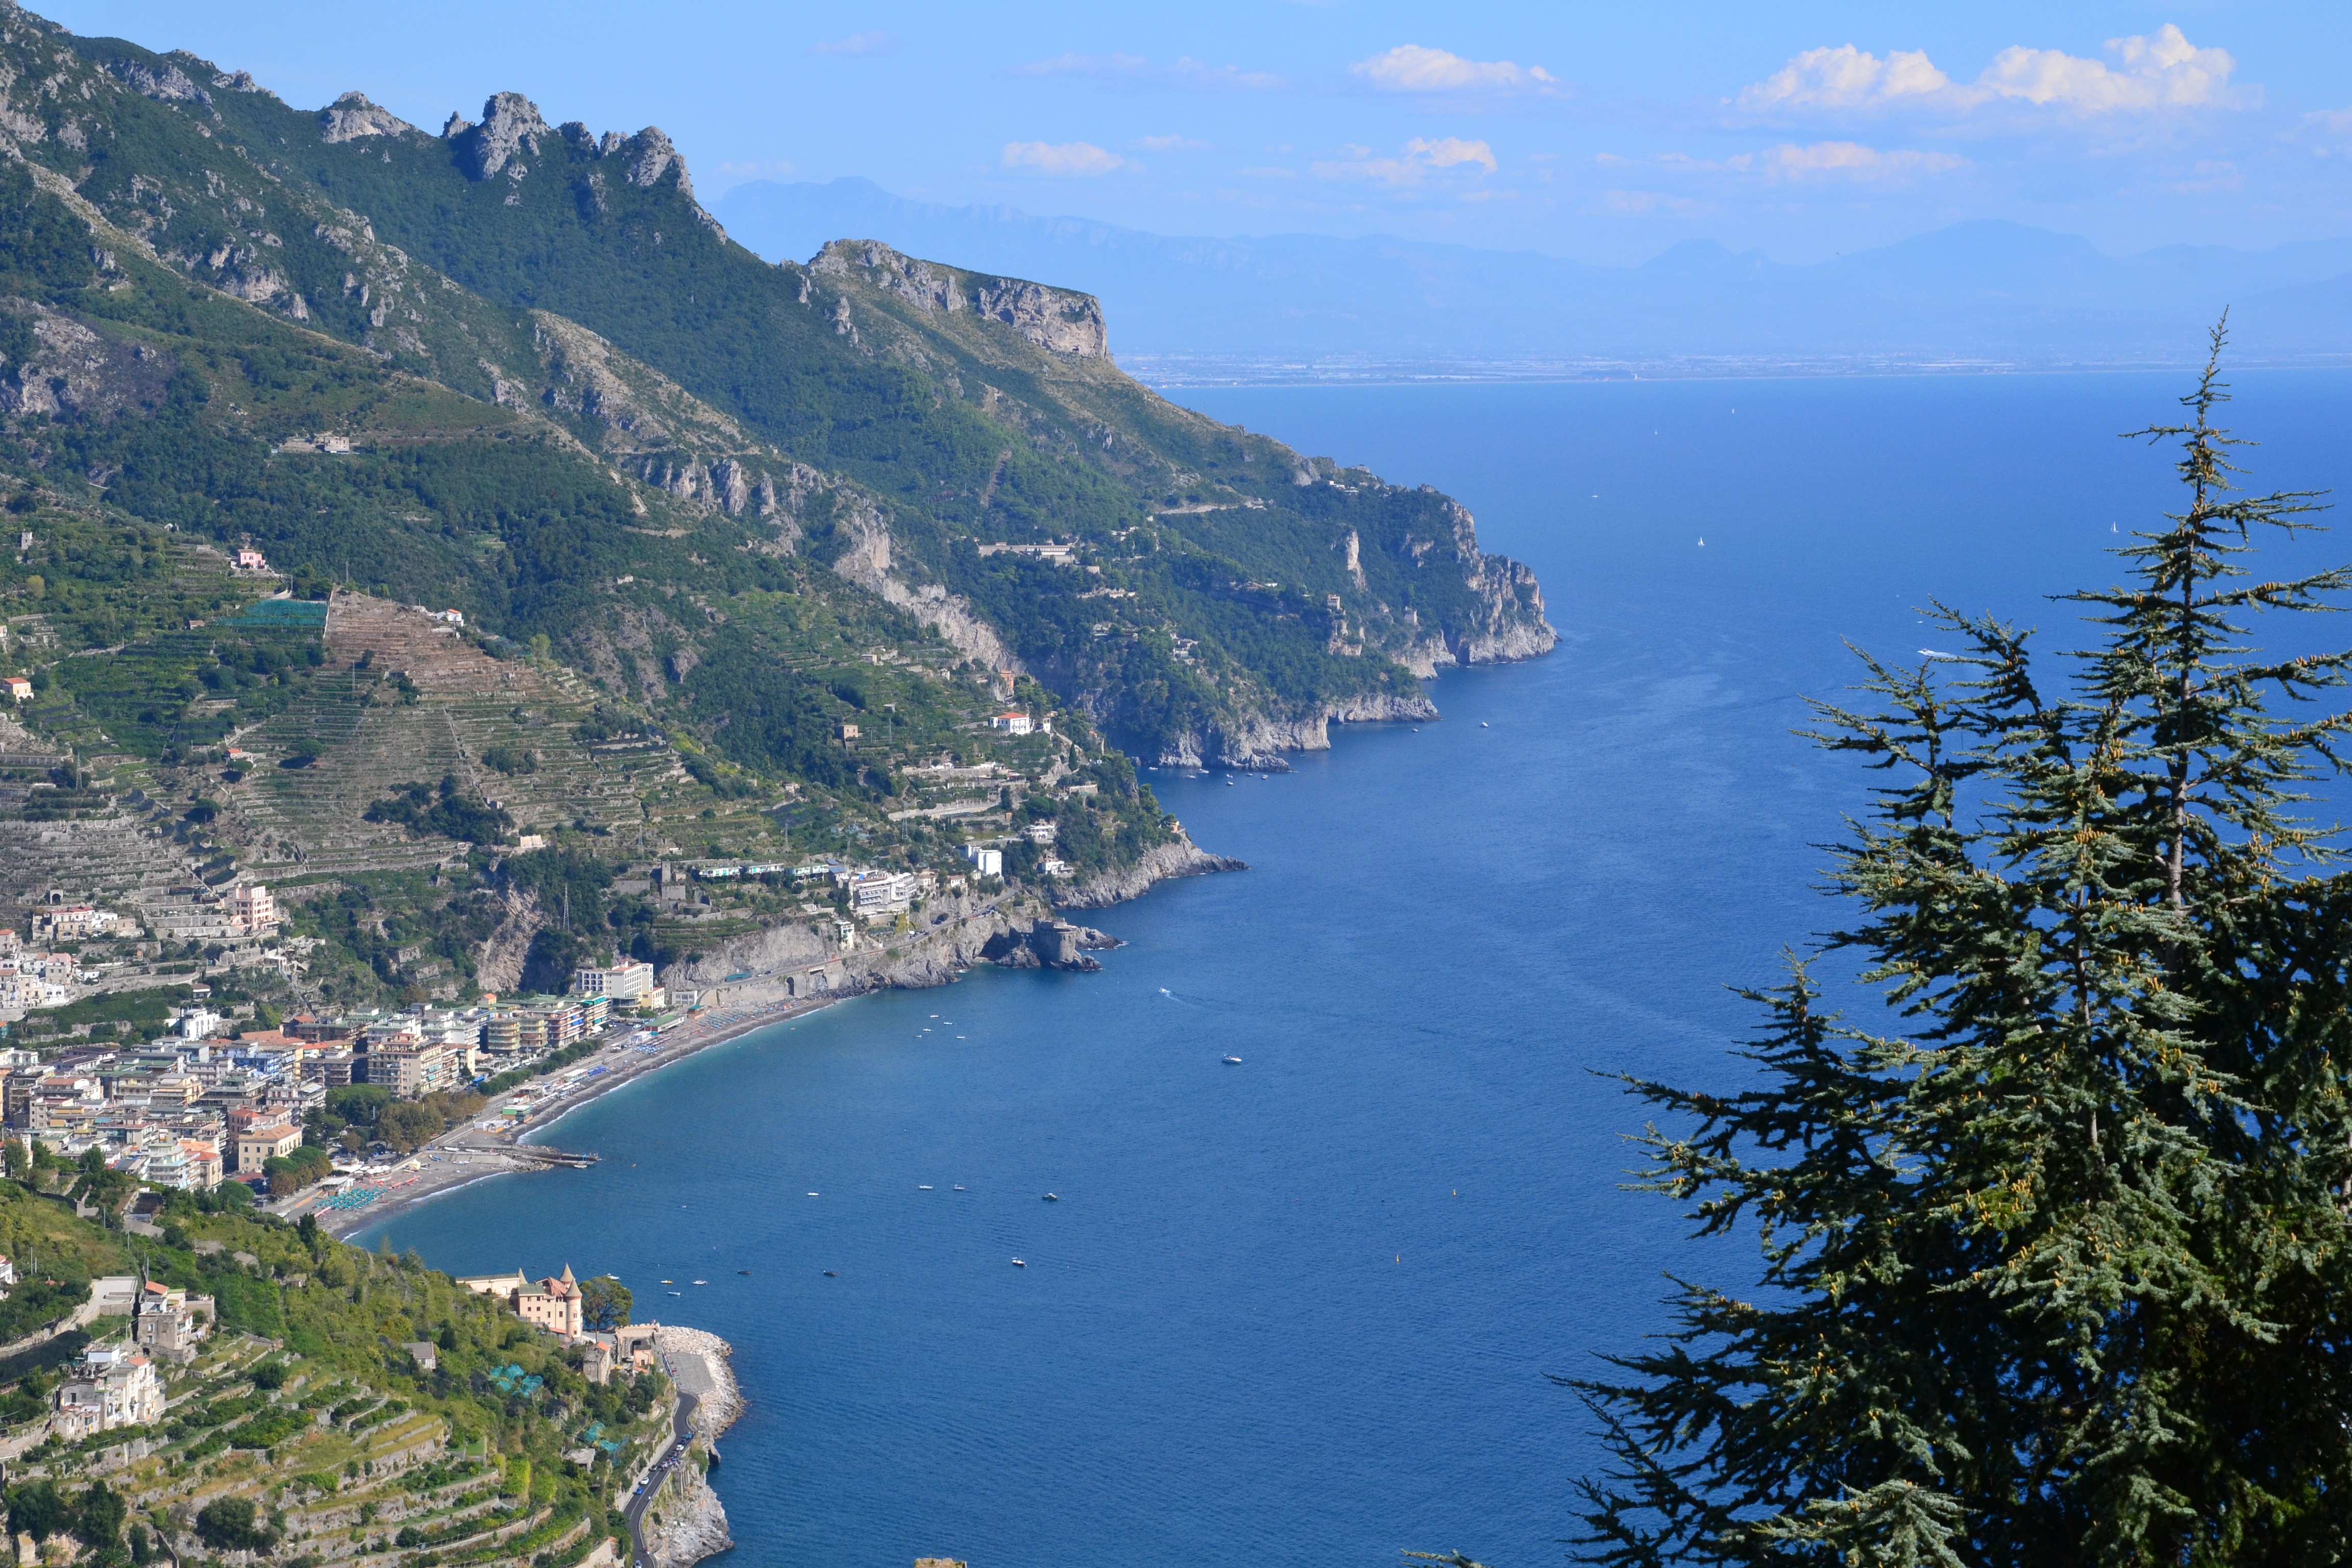
landscape, sea, coast, mountain, shore, lake, mountain range, vacation, cliff, cove, bay, fjord, reservoir, terrain, body of water, cape, landform, geographical feature, costiera